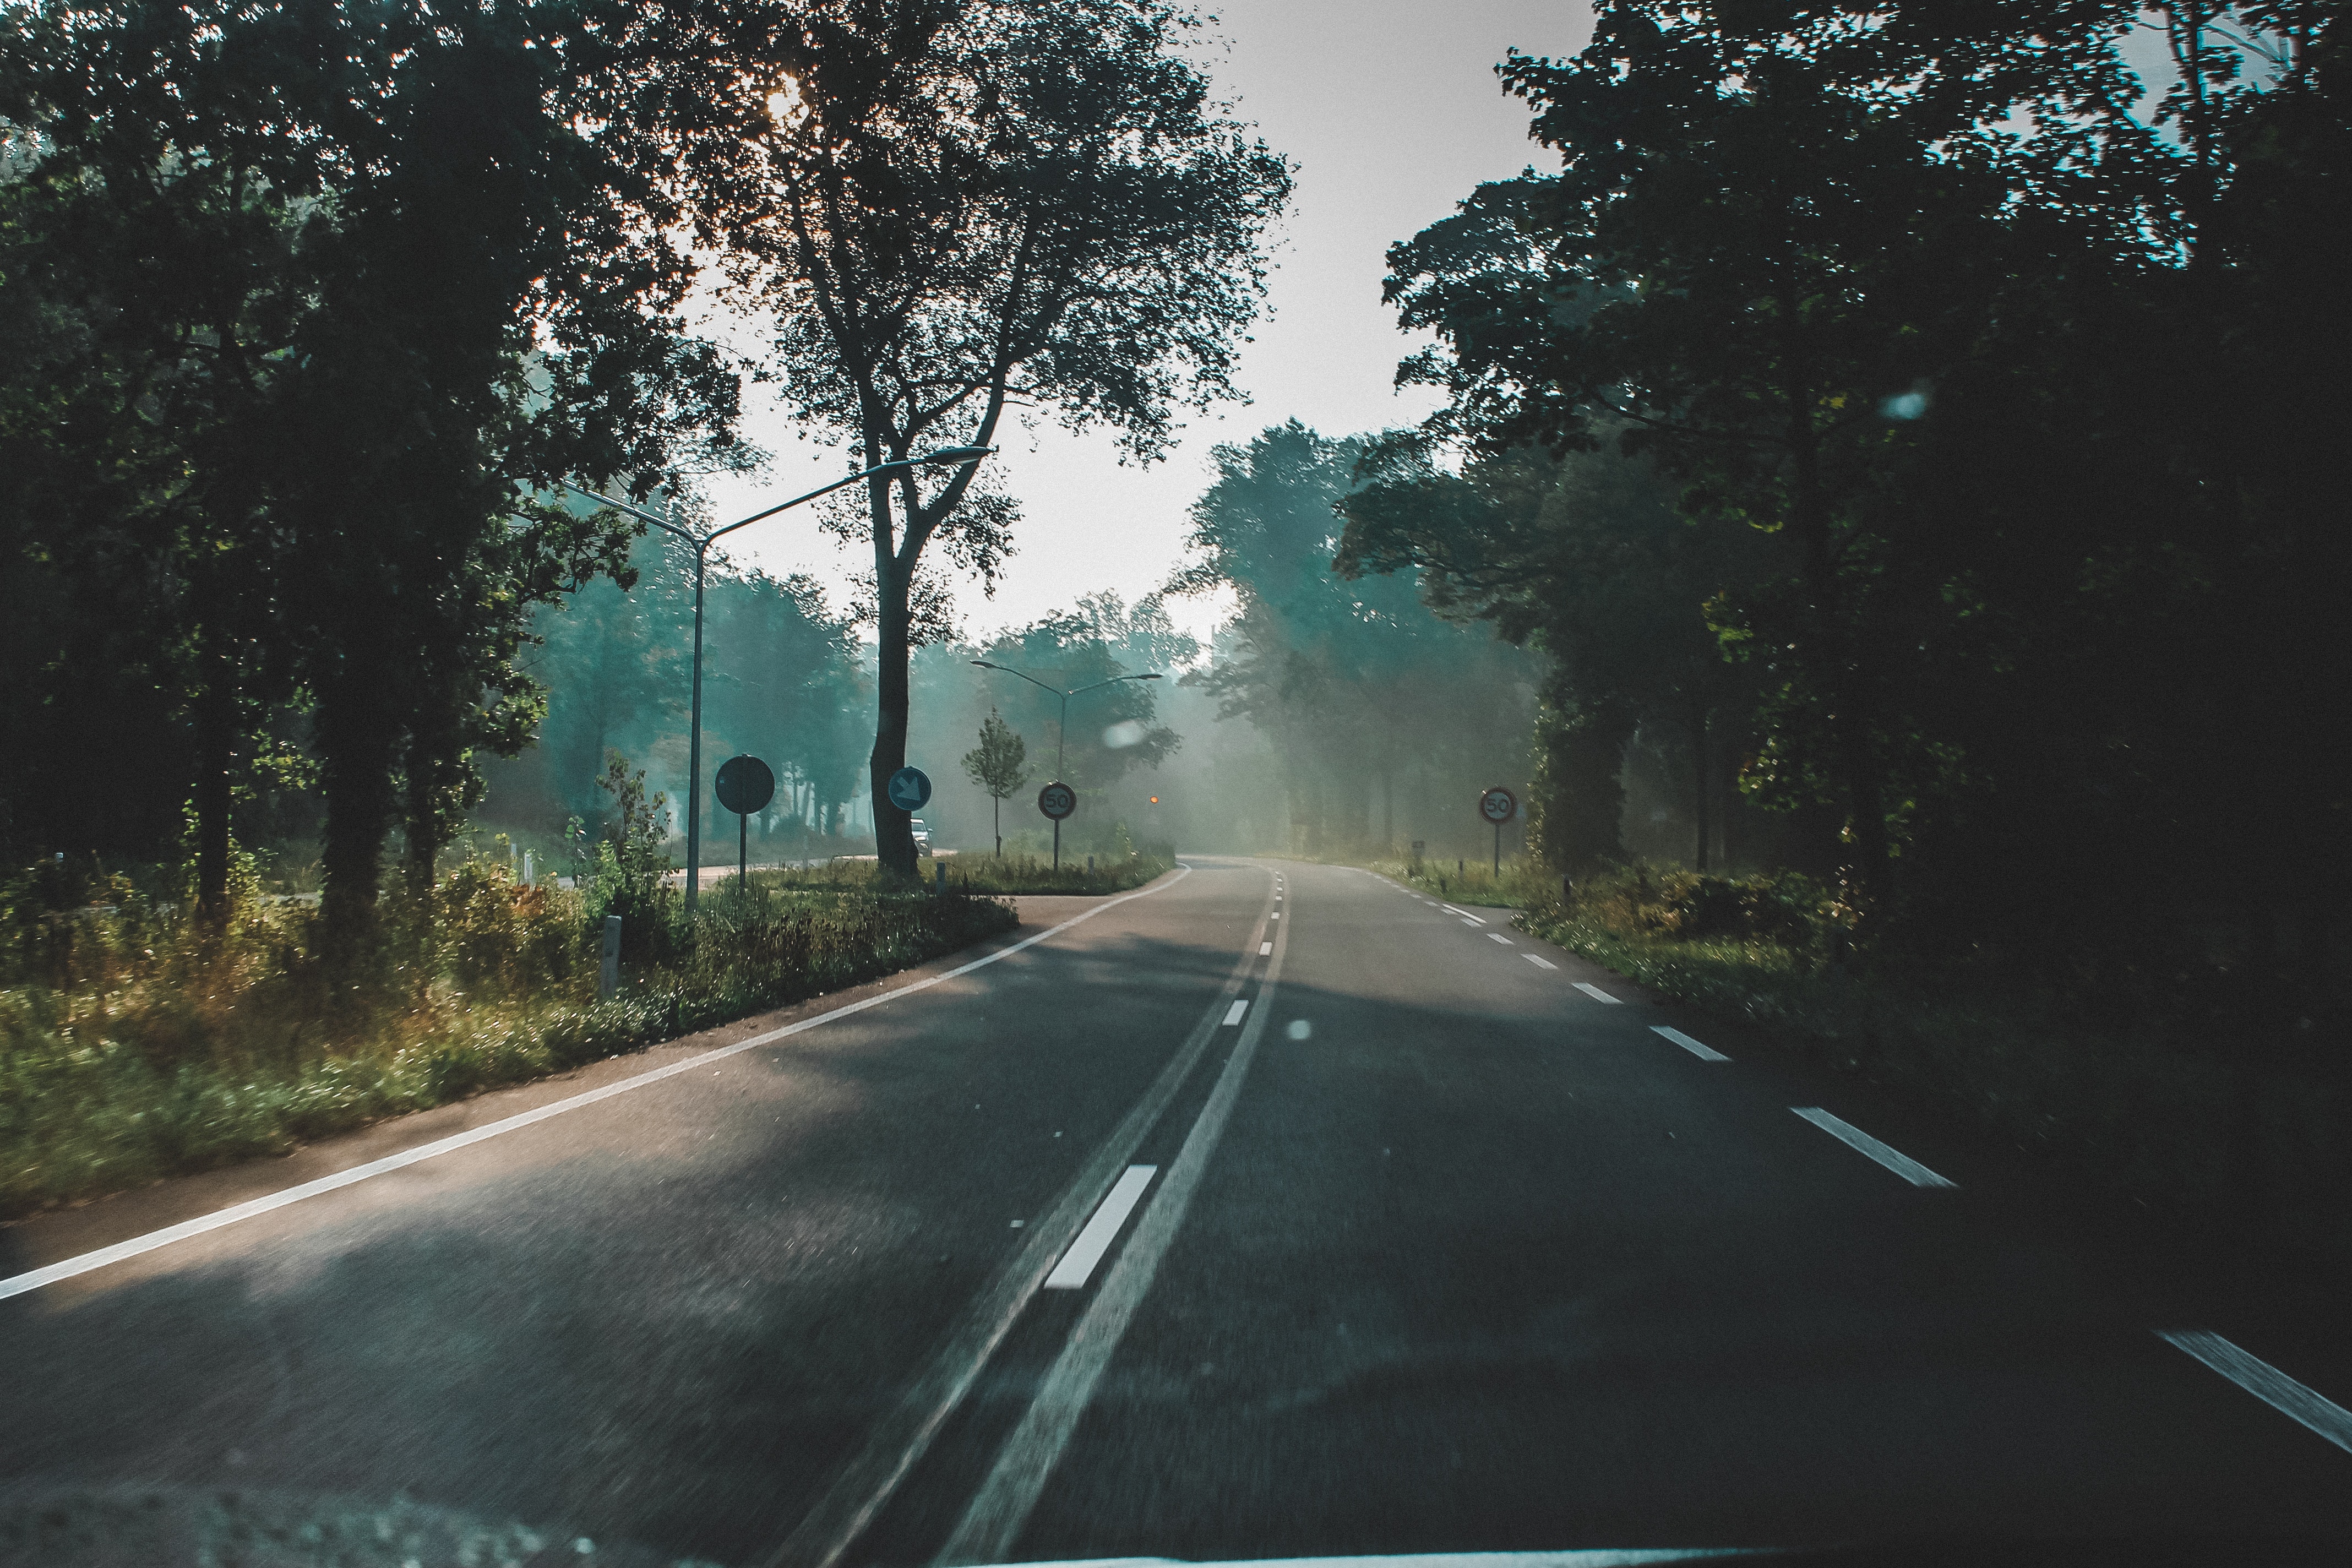
road, sky, atmospheric phenomenon, lane, asphalt, mode of transport, highway, road trip, thoroughfare, windshield, natural landscape, road surface, light, tree, morning, natural environment, infrastructure, cloud, driving, automotive window part, freeway, sunlight, auto part, glass, street, plant, nonbuilding structure, window, windscreen wiper, landscape, vehicle, mountain, city, forest